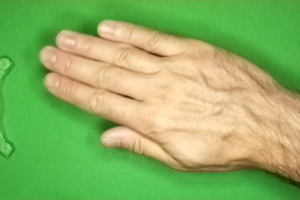
Label: paper